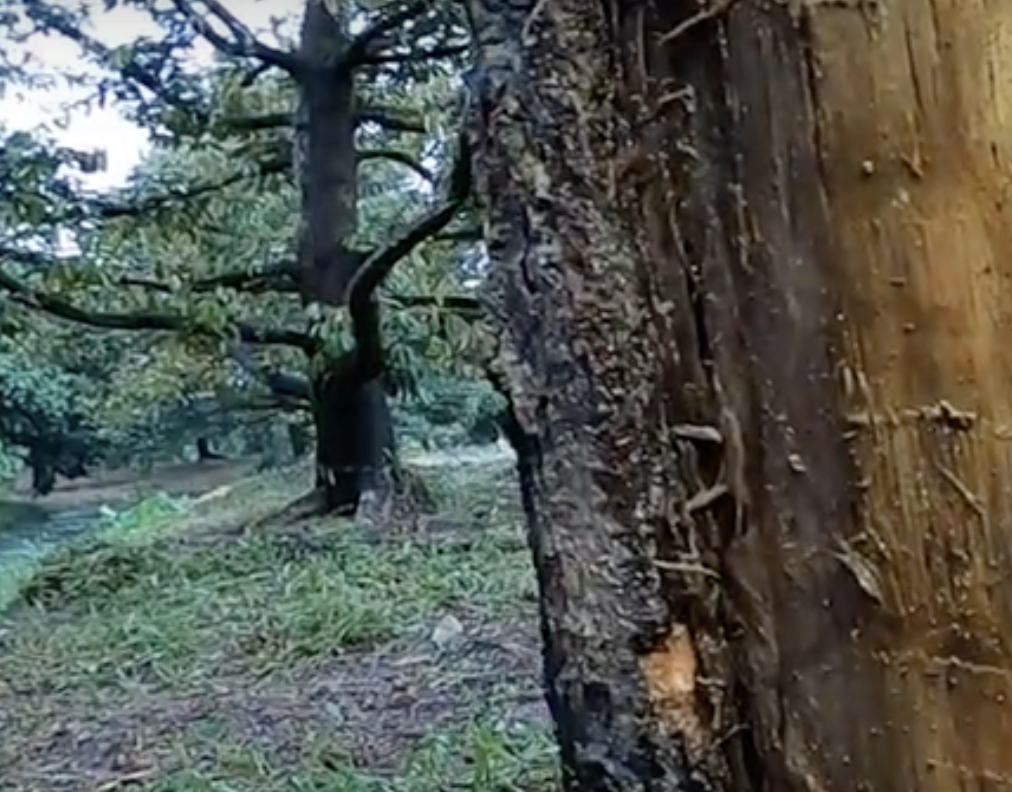
Label: stem_cracking_ gummosis